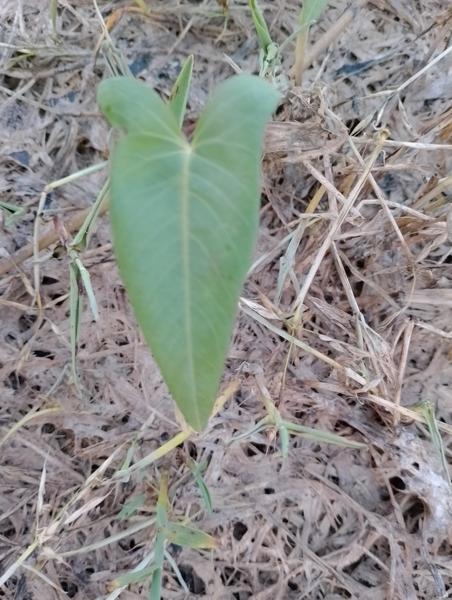
Weed species: Ipomoea aquatic